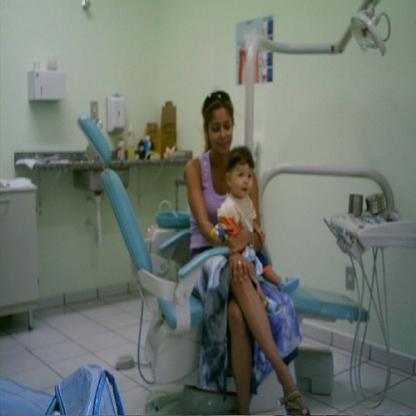
Scene: Indoor